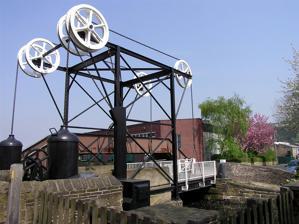
Building: Turnbridge Lift Bridge
Country: United Kingdom
Year built: 1865
53°38′53″N 1°46′30″W / 53.648°N 1.775°W / 53.648; -1.775 Bridge in West Yorkshire, England Turnbridge Lift Bridge Turnbridge Road Lift Bridge over Huddersfield Broad Canal Coordinates 53°38′52″N 1°46′31″W / 53.6477°N 1.7753°W / 53.6477; -1.7753 Carries Motor vehicles Crosses Huddersfield Broad Canal Locale Turnbridge , Kirklees , West Yorkshire , England Official name Turnbridge Road Lift Bridge (No. 17) Characteristics Design vertical lift No. of spans 1 Piers in water 2 History Opened 1865 Location The Turnbridge Lift Bridge (also colloquially known as a Locomotive lift bridge) is a lift bridge which spans the Huddersfield Broad Canal at Turnbridge , Kirklees , West Yorkshire , England . Officially known as Turnbridge, it is bridge number 17 on the Huddersfield Broad Canal. Located at Quay Street, off St Andrews road (approx 300 Yards from the town centre), it opened in 1865 and replaced an earlier swing bridge . A combination of wheels, chains and counter-weights were used to lift the deck of the bridge out of the way of passing canal barges. Previously windlass operated, it was refurbished in 2002 and is now electrically powered. Viewed from Southern side of the Broad canal Car passing over the bridge towards Watergate See also List of Bridges for other notable bridges References